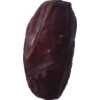
Label: dates